Prince Michael of Kent

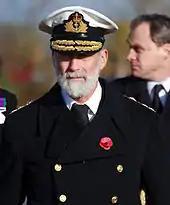
Michael in 2008

As the third child of George V's fourth son, it was not expected that Prince Michael, as the only second son in the extended royal family, would undertake many engagements on behalf of the royal family. He has performed official duties in the Commonwealth realms other than the United Kingdom and has represented the Queen abroad.